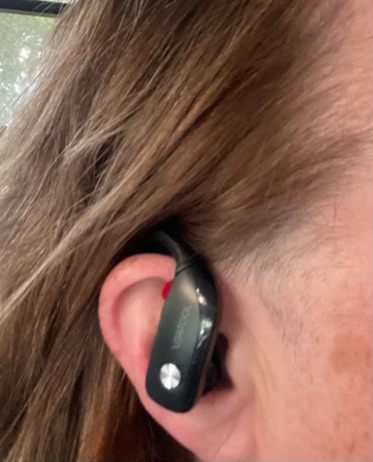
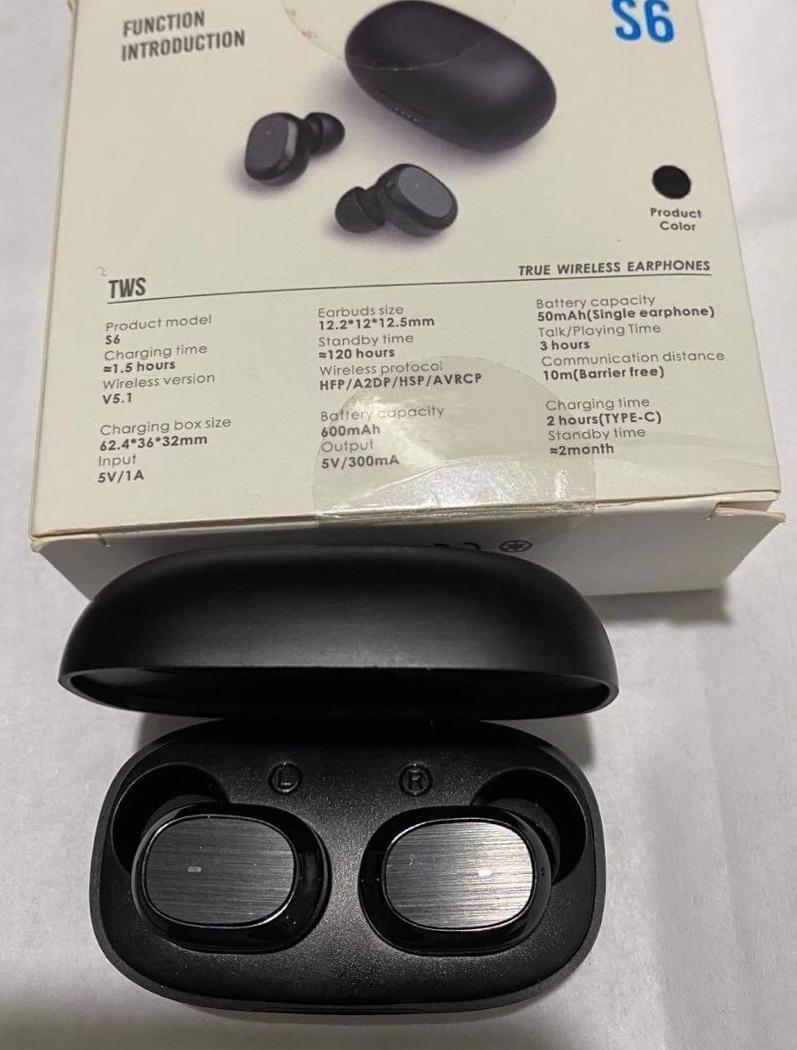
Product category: earbuds
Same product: no